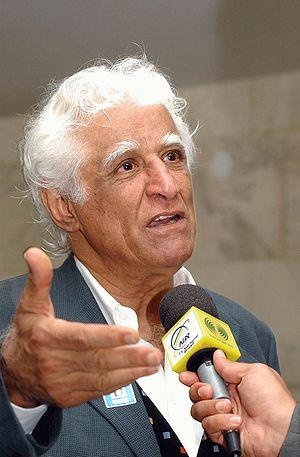
Ziraldo Alves Pinto est un dessinateur et auteur brésilien surtout connu sous le nom de Ziraldo pour ses activités d'auteur de bande dessinée, auteur jeunesse et journaliste, actif depuis 1954.